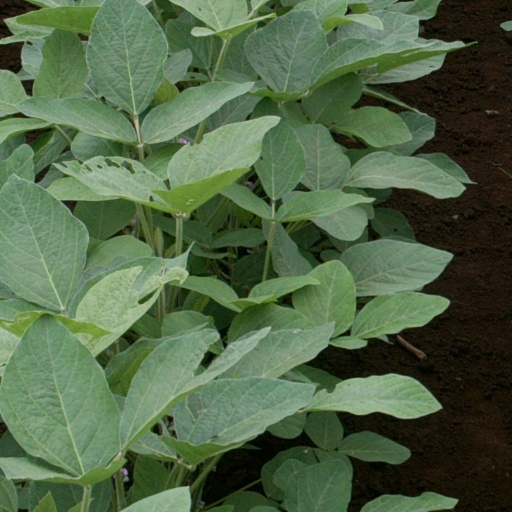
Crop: soybean